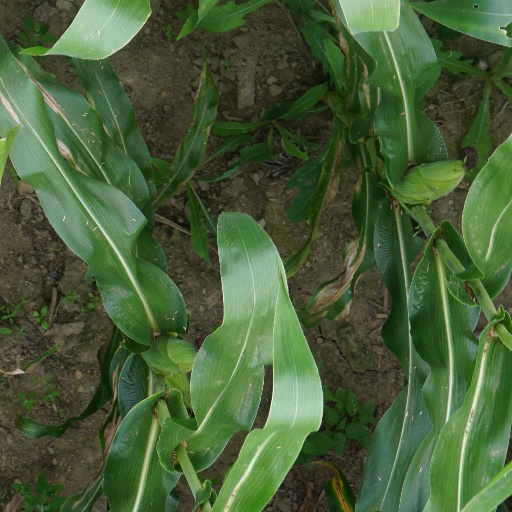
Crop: maize; corn